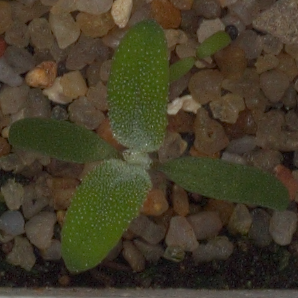
Label: fat_hen